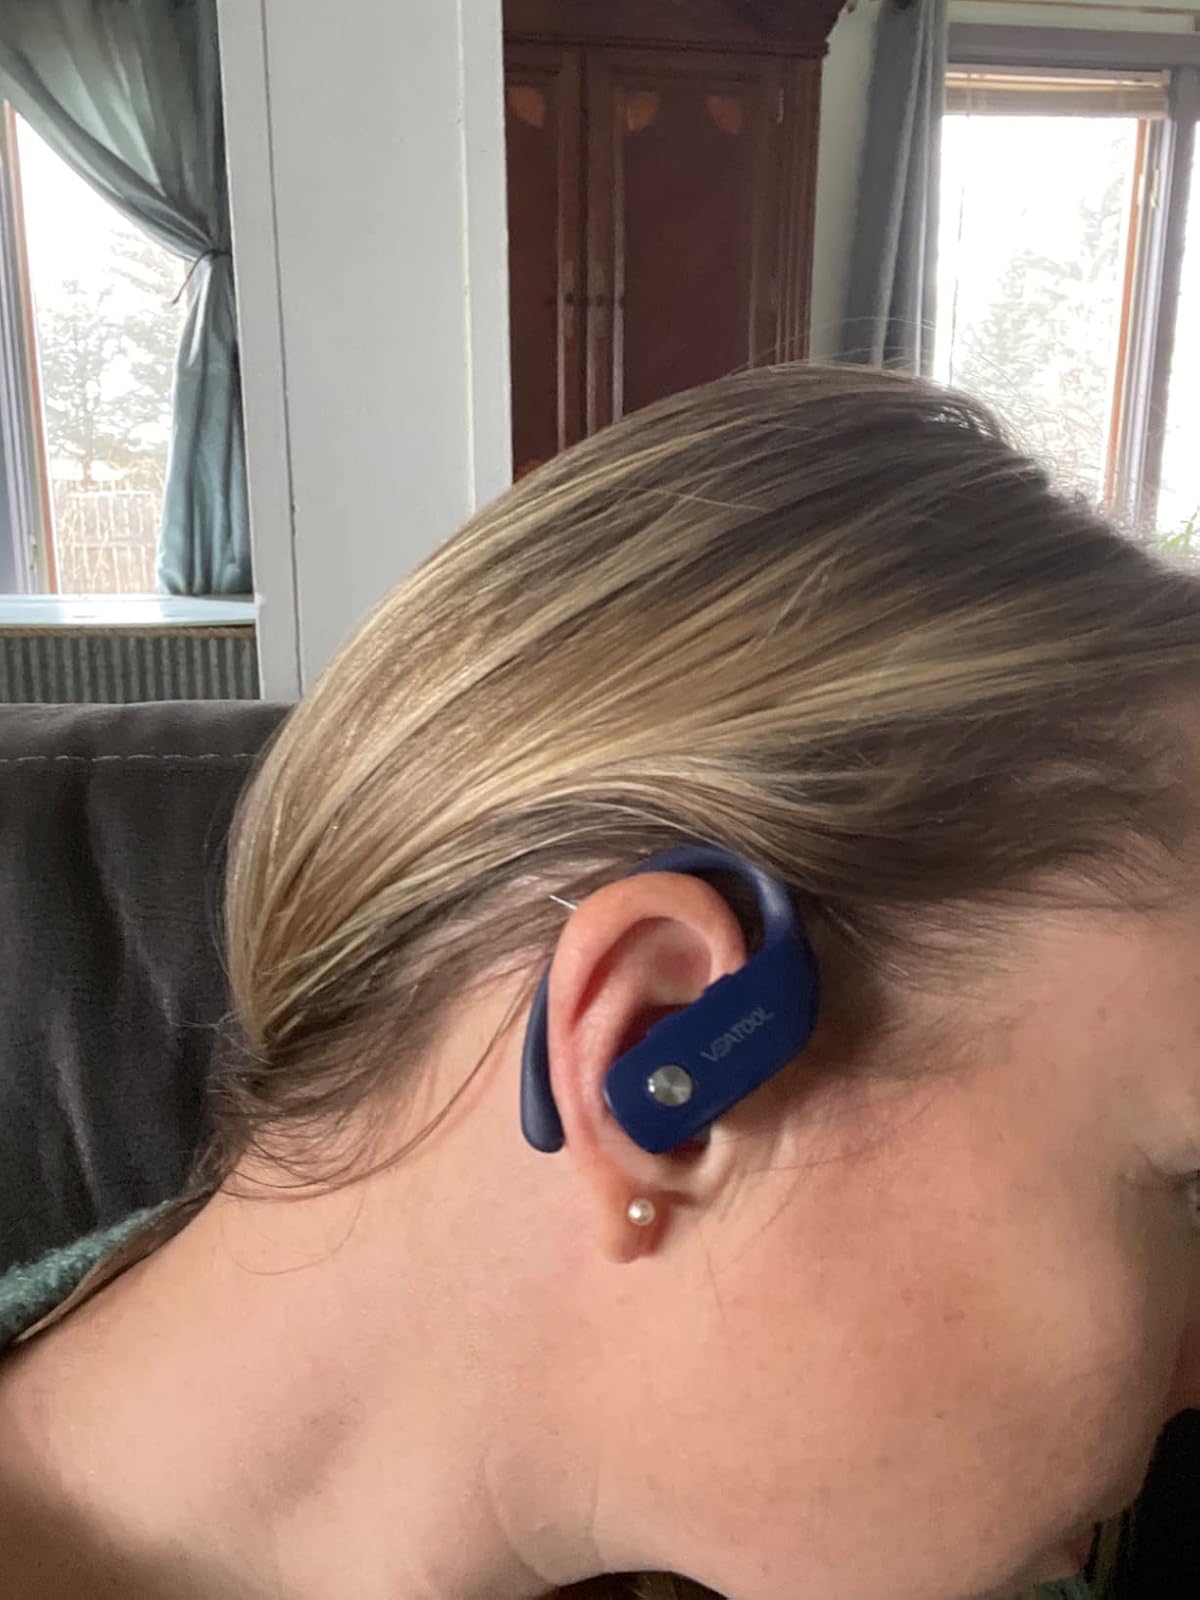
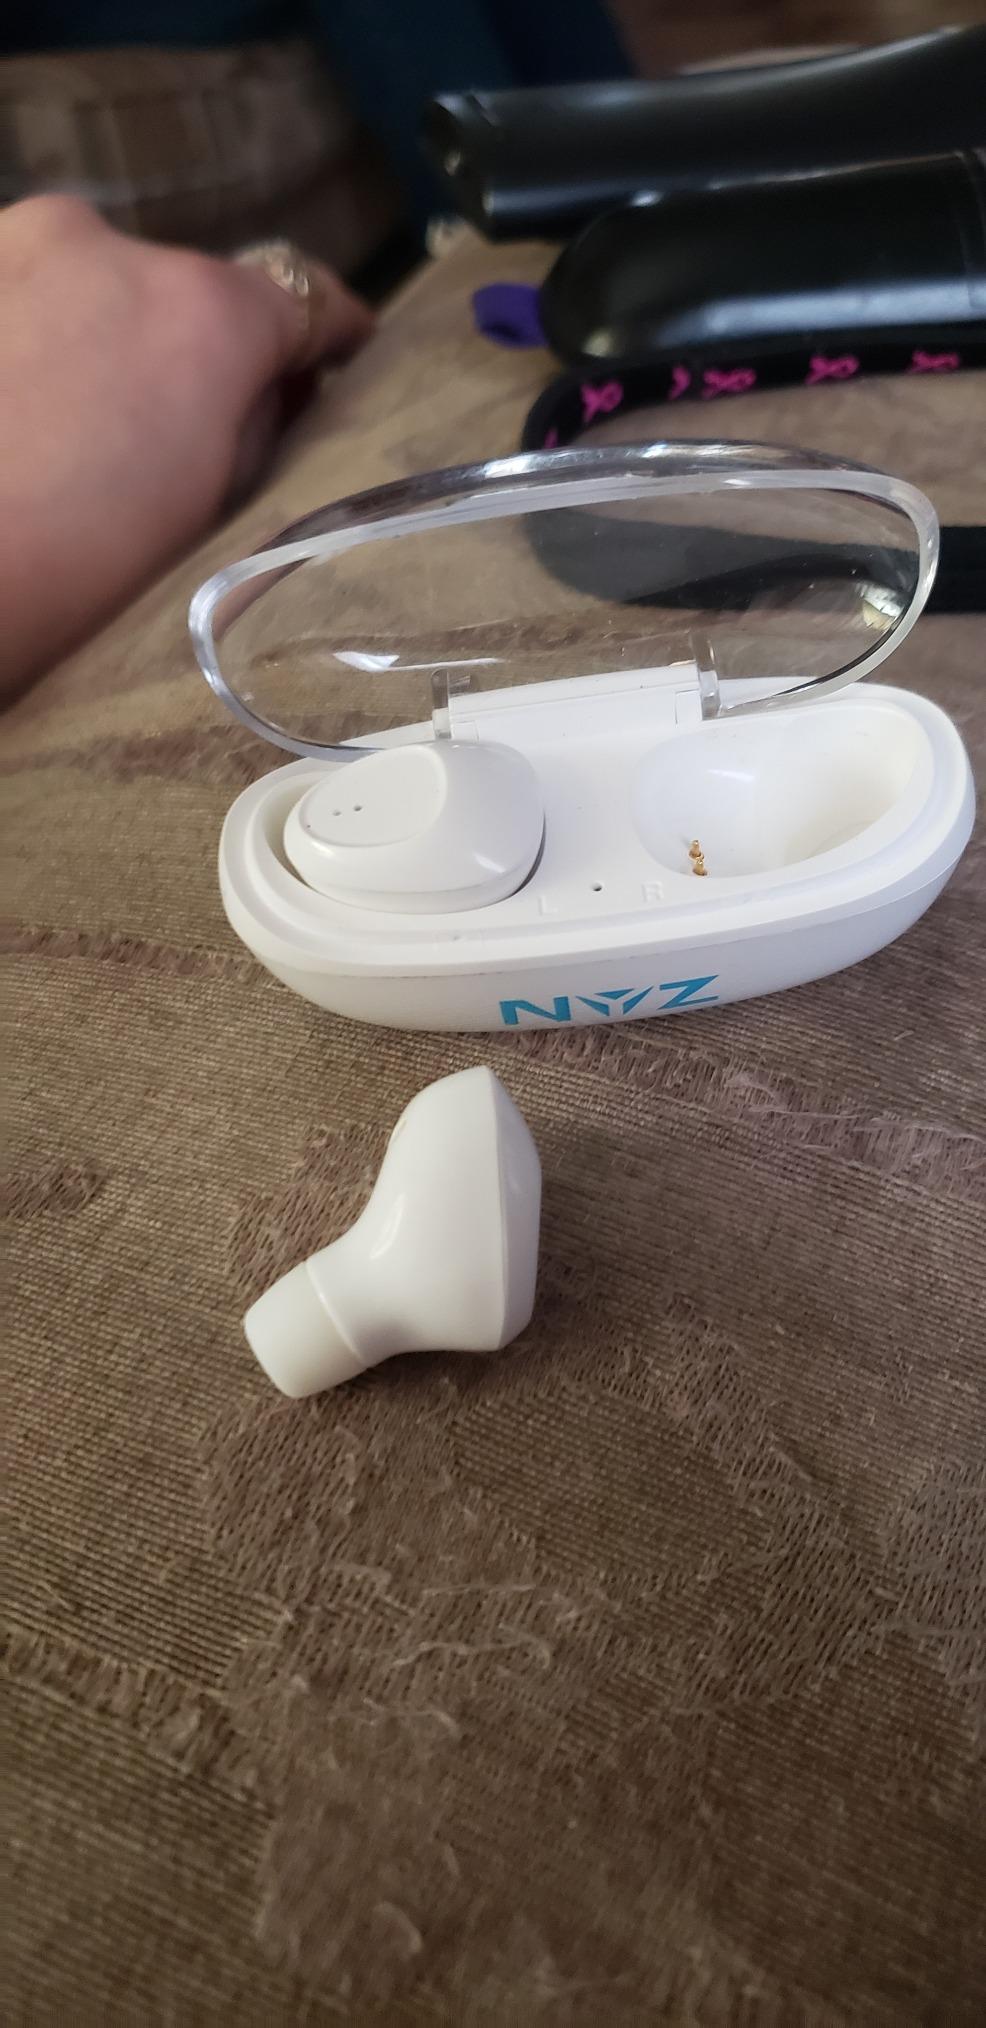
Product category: earbuds
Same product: no